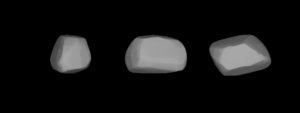
(1188) Gothlandia est un astéroïde de la ceinture principale découvert le 30 septembre 1930 par l'astronome espagnol Josep Comas i Solà.